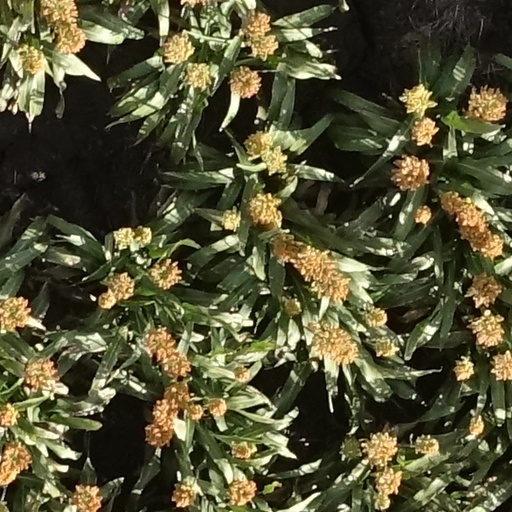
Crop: sorghum